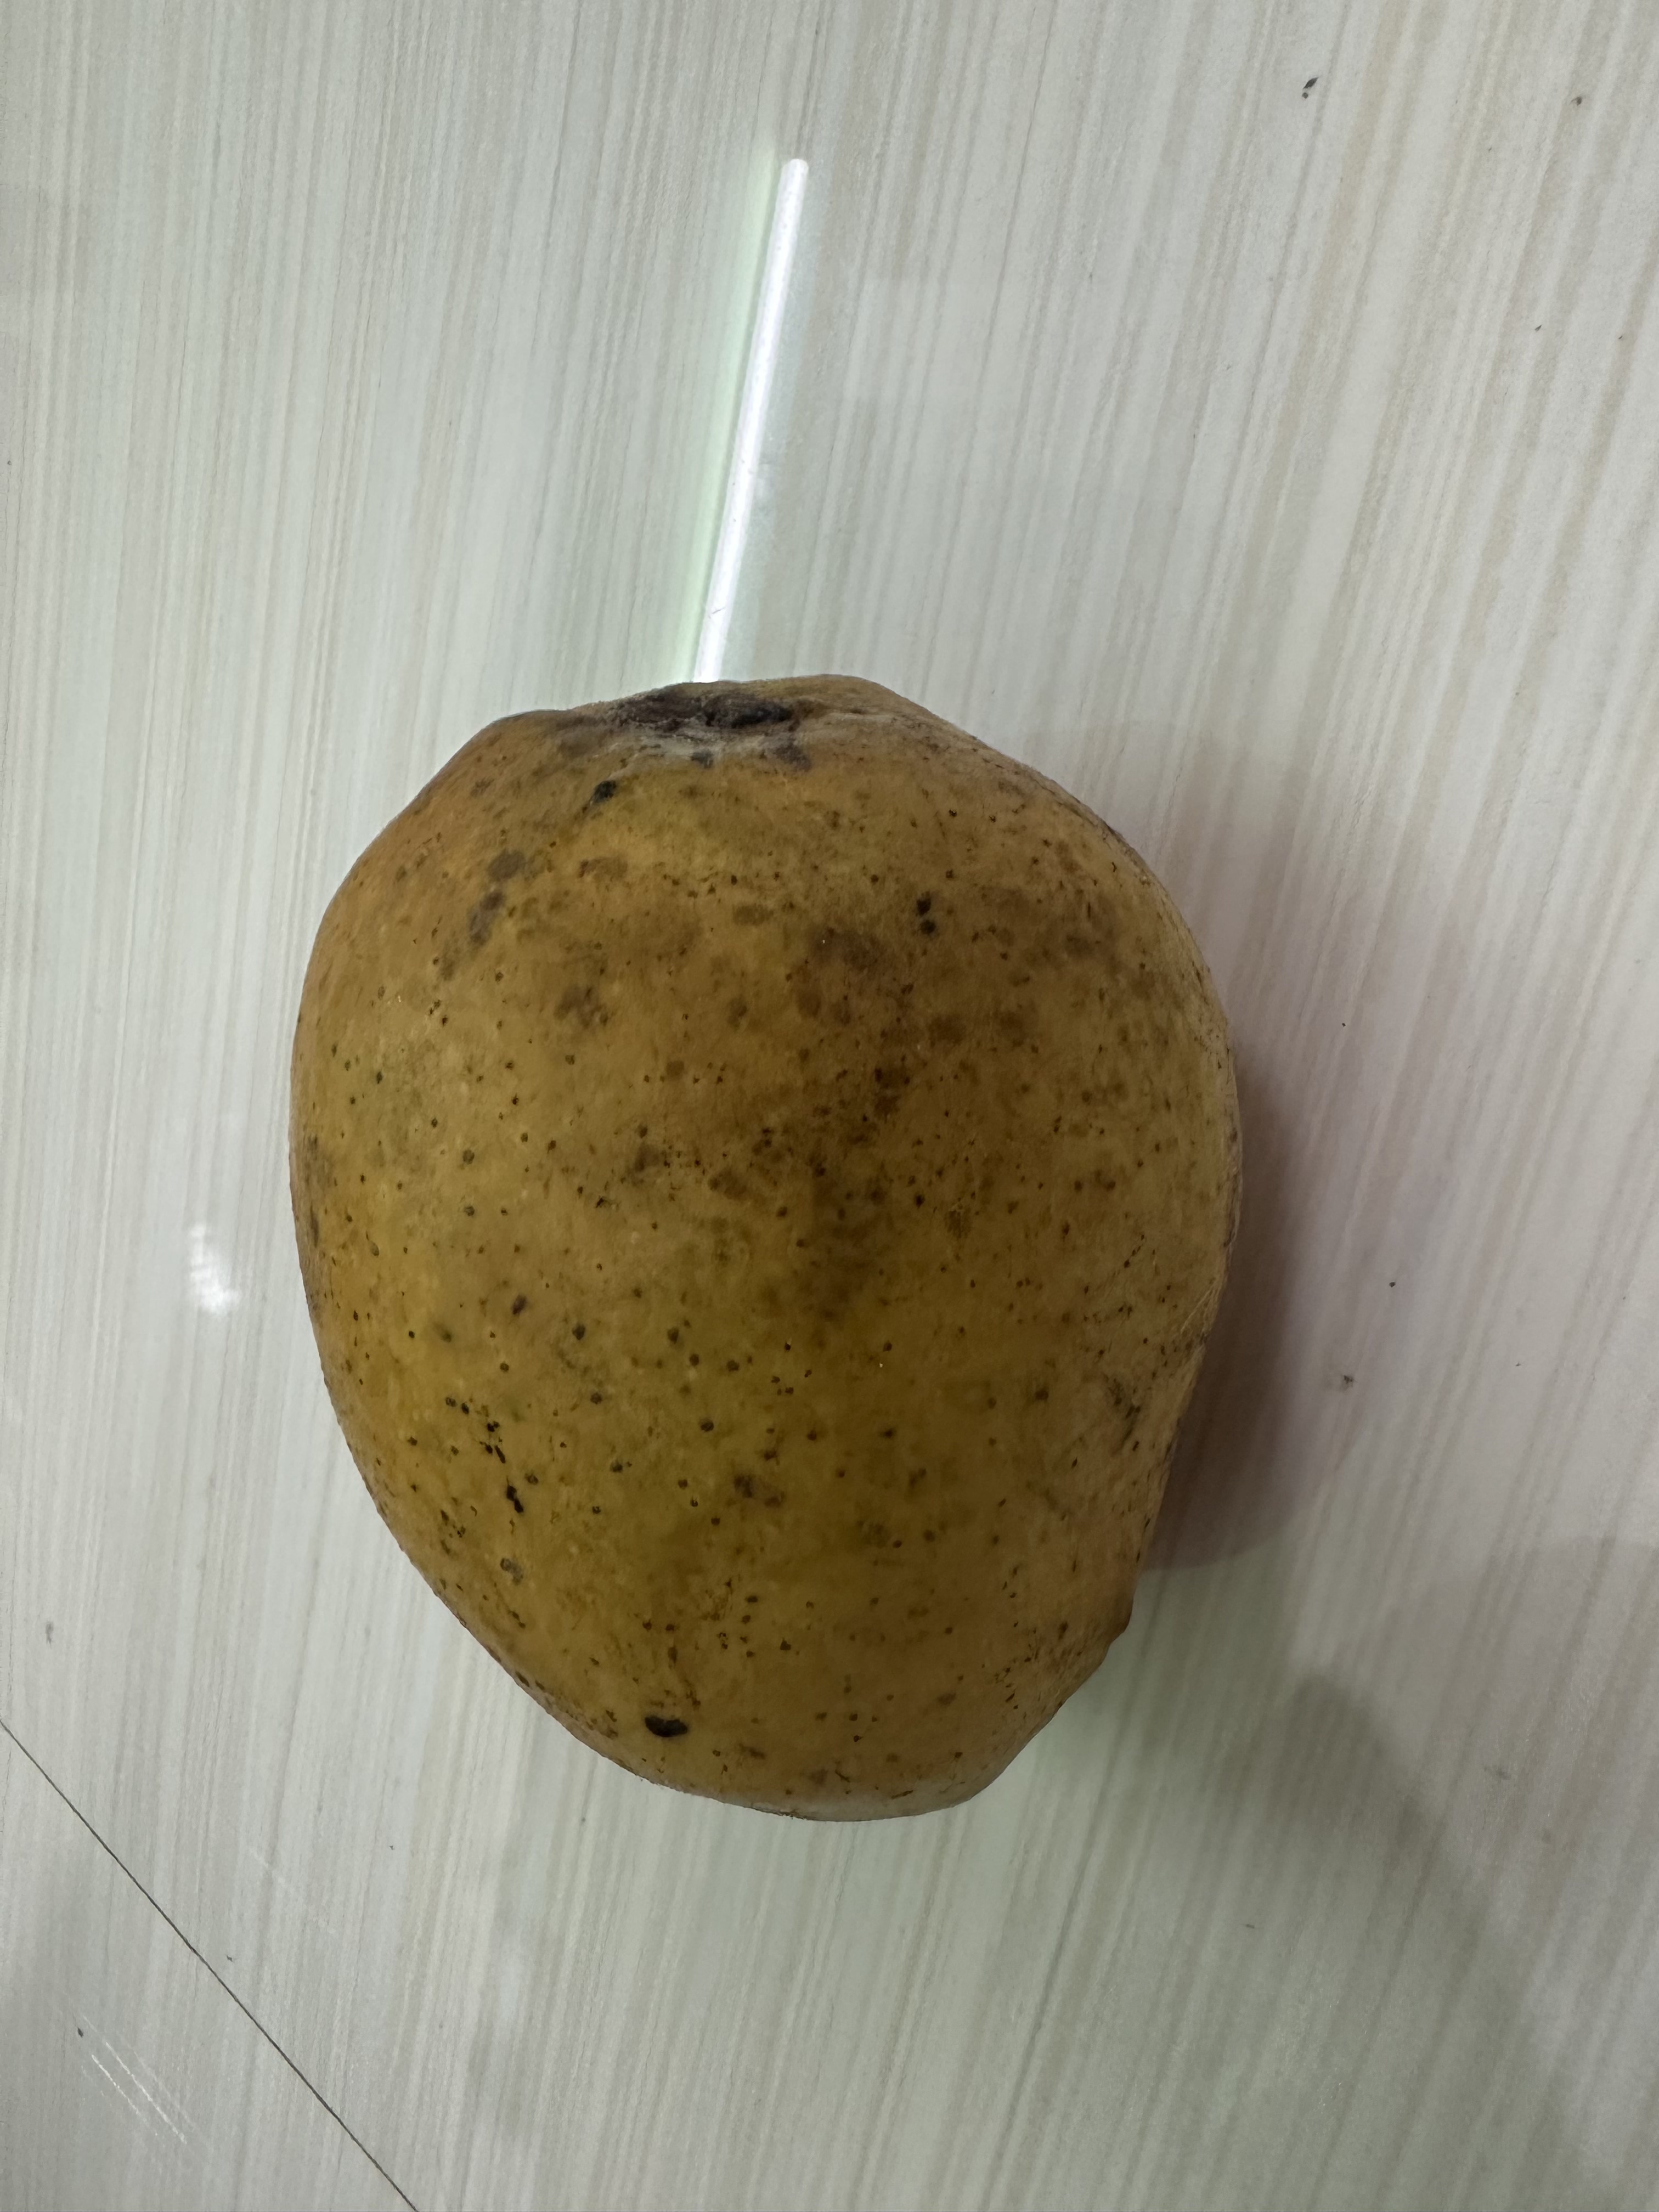
Mango variety: Bari-4